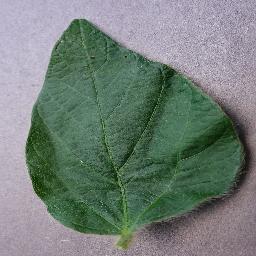
Label: Soybean___healthy